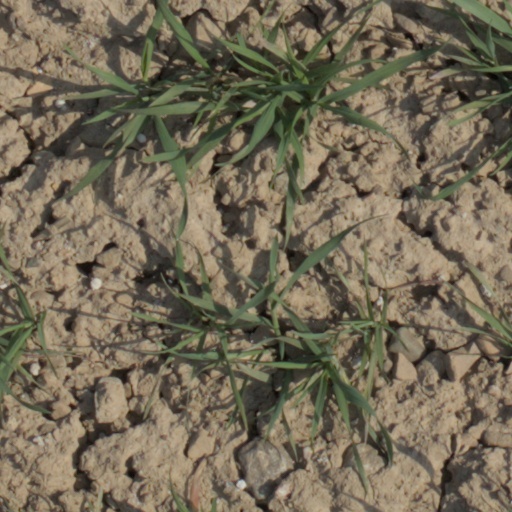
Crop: wheat